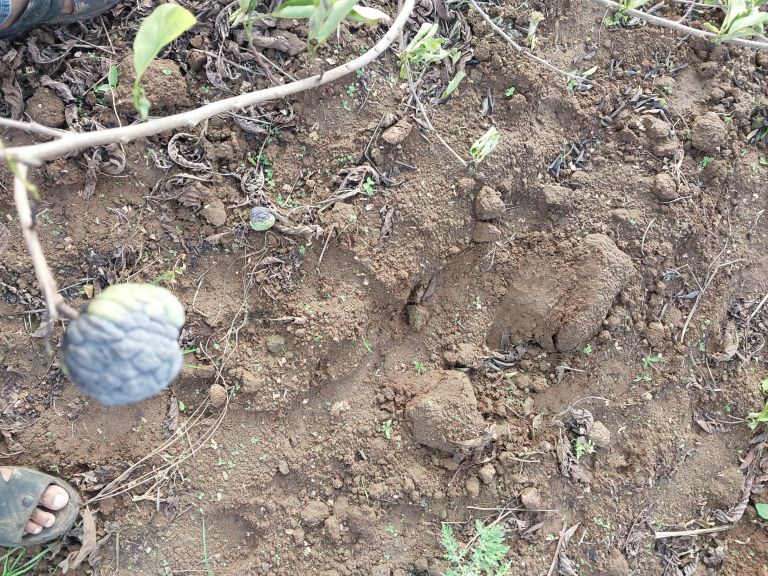
Disease label: Blank Canker